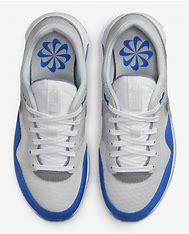
Brand: Nike
Model: Air Max Motif